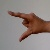
The image shows a hand gesture representing the letter 'Z' in Indian Sign Language.